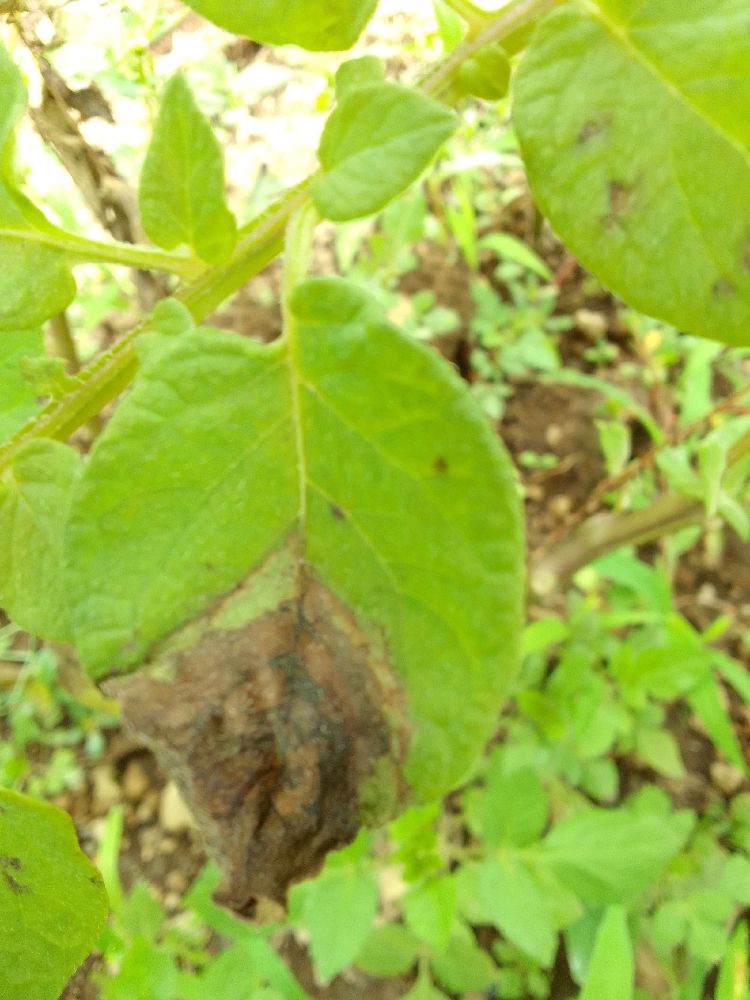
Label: Late blight